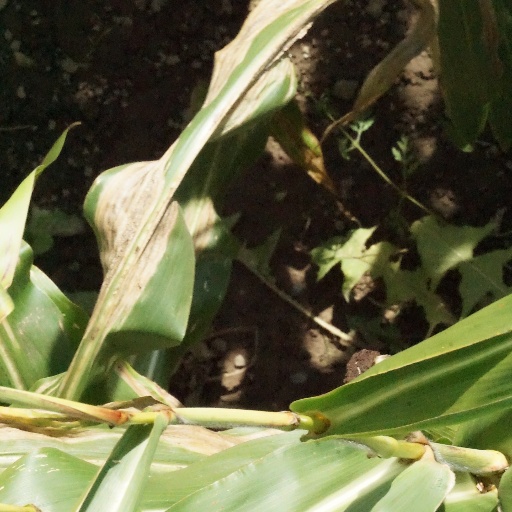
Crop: maize; corn